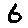
Label: 6